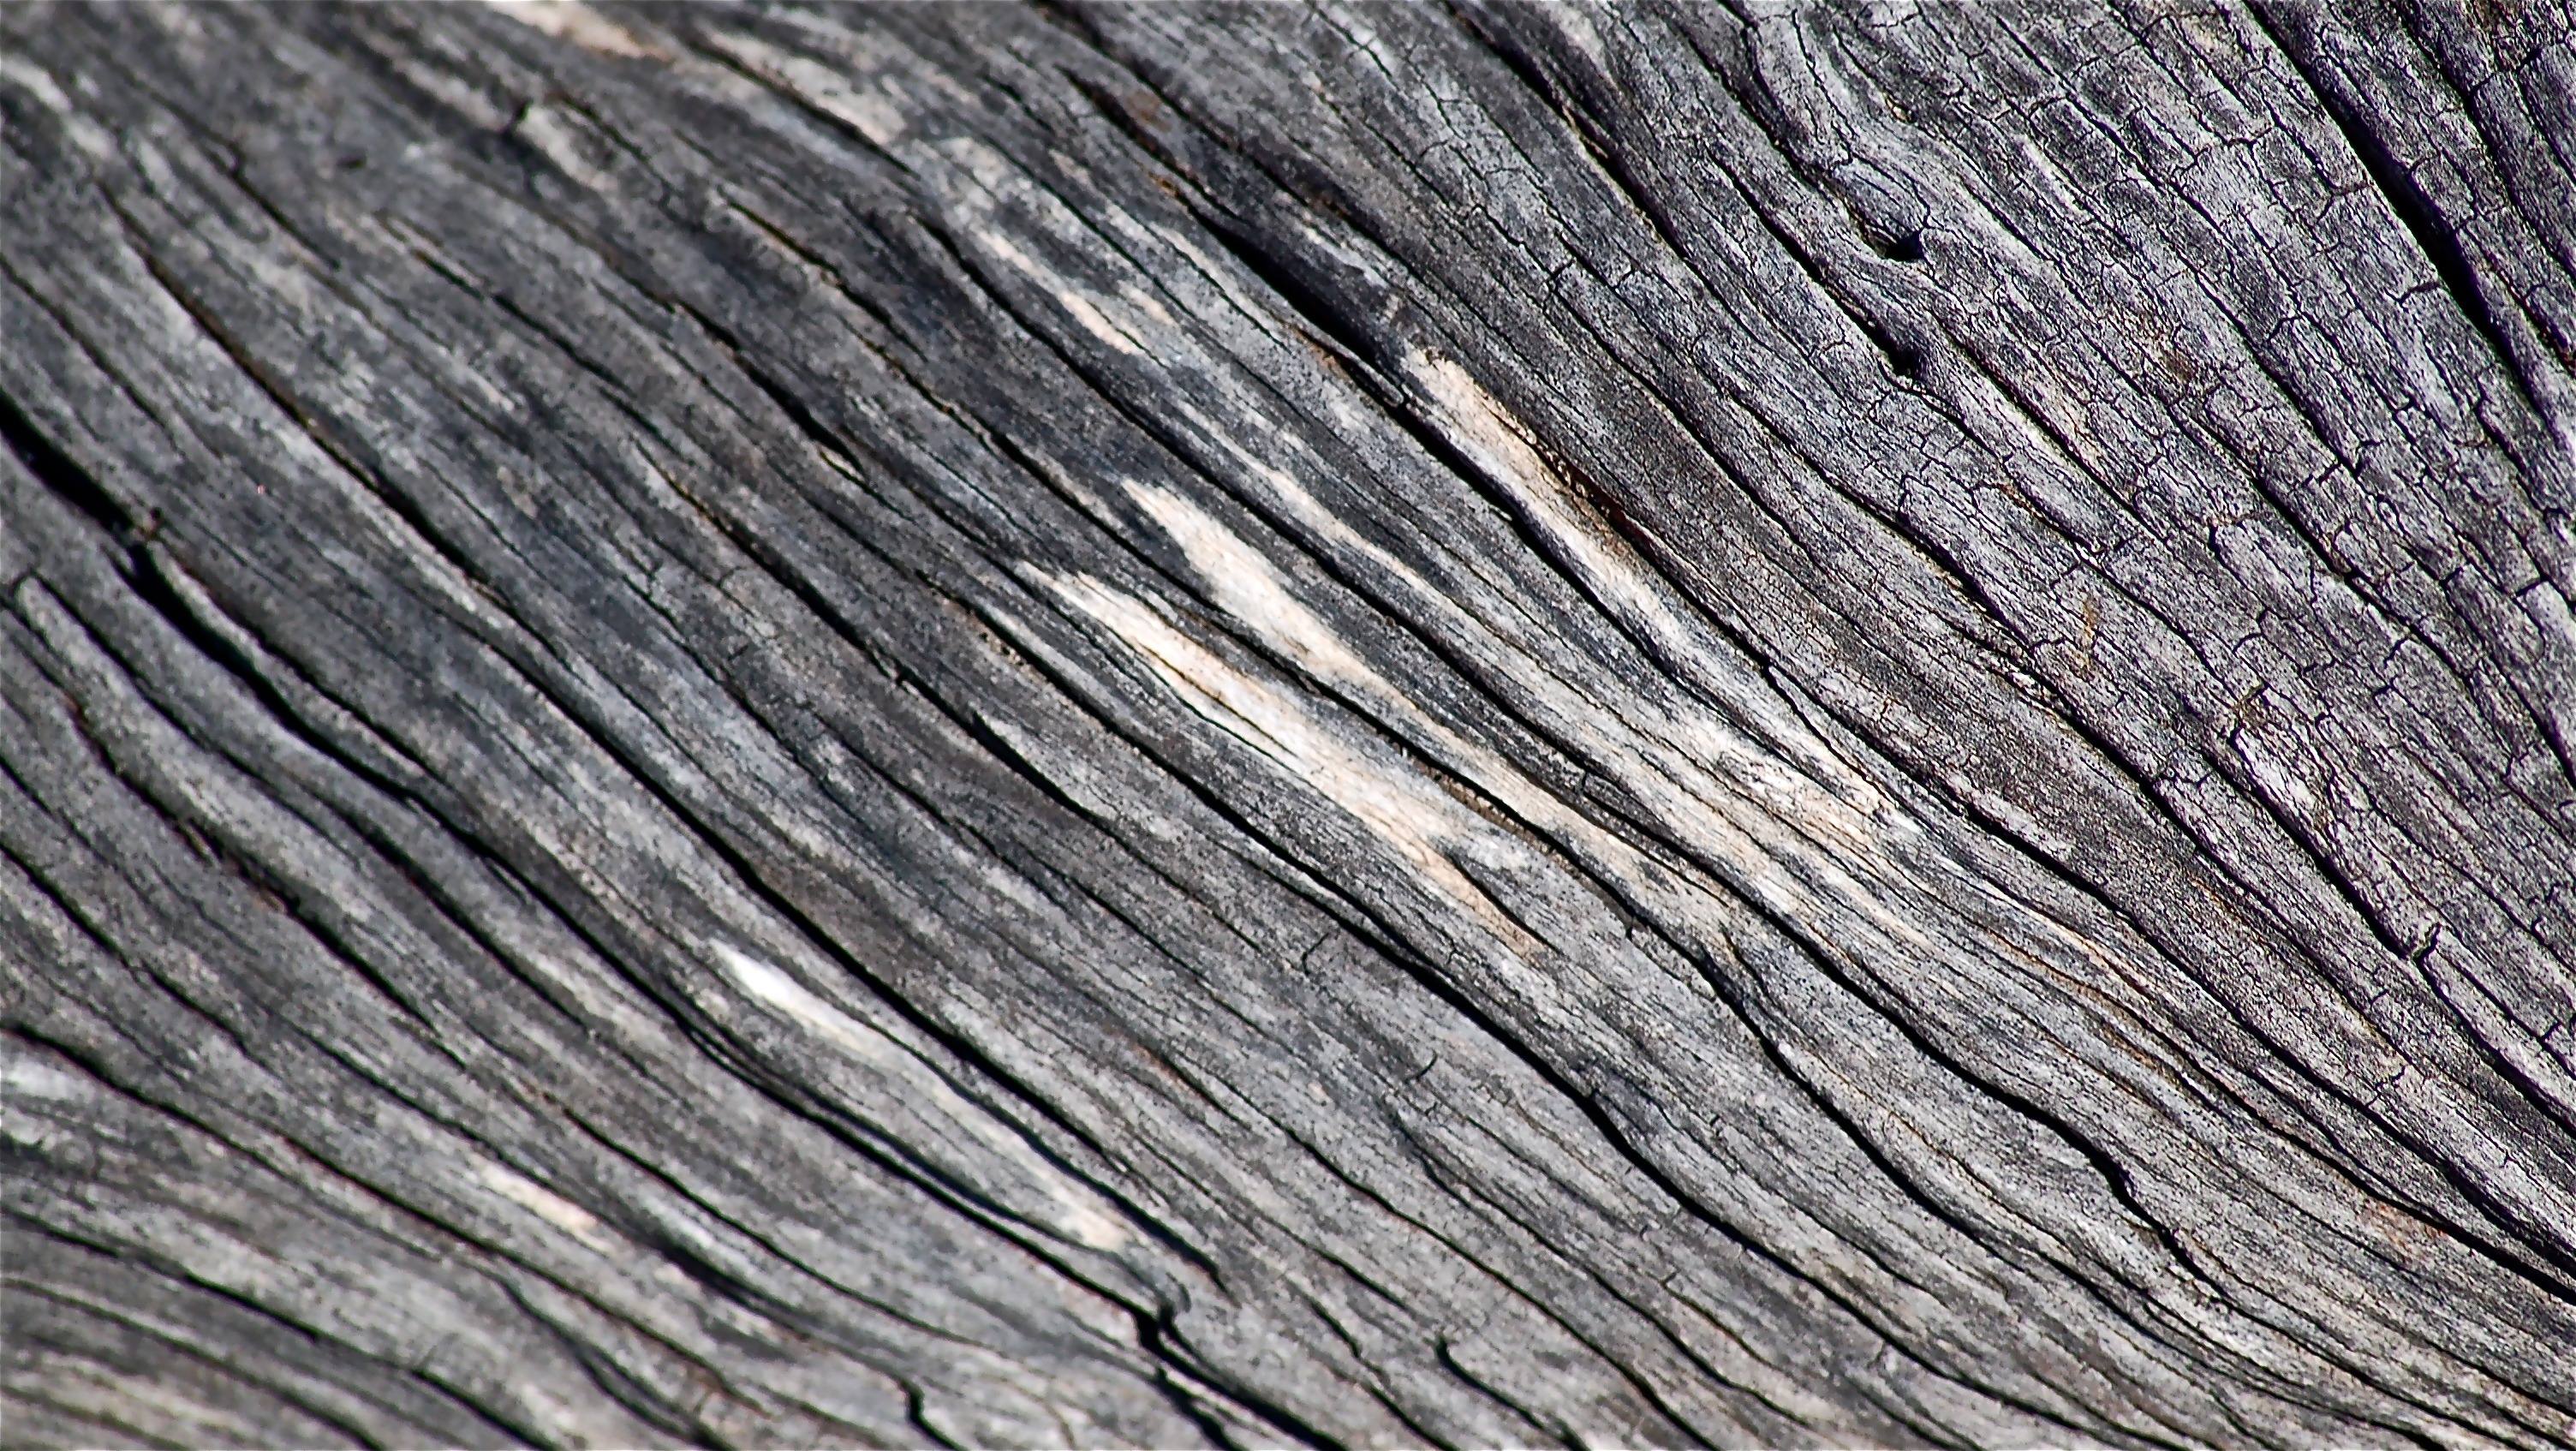
tree, nature, forest, rock, wood, texture, floor, trunk, dry, soil, material, close up, textile, flooring